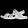
Label: Sandal